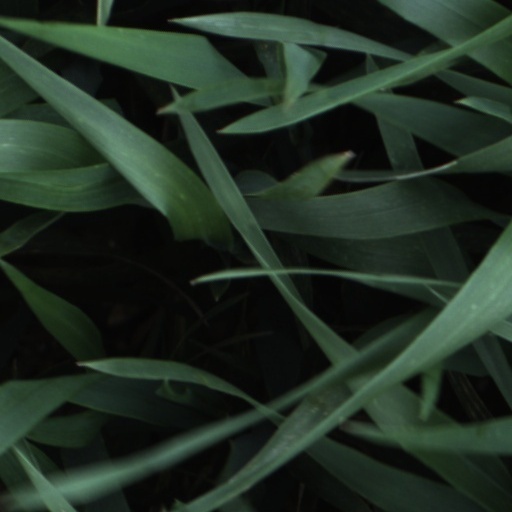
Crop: wheat